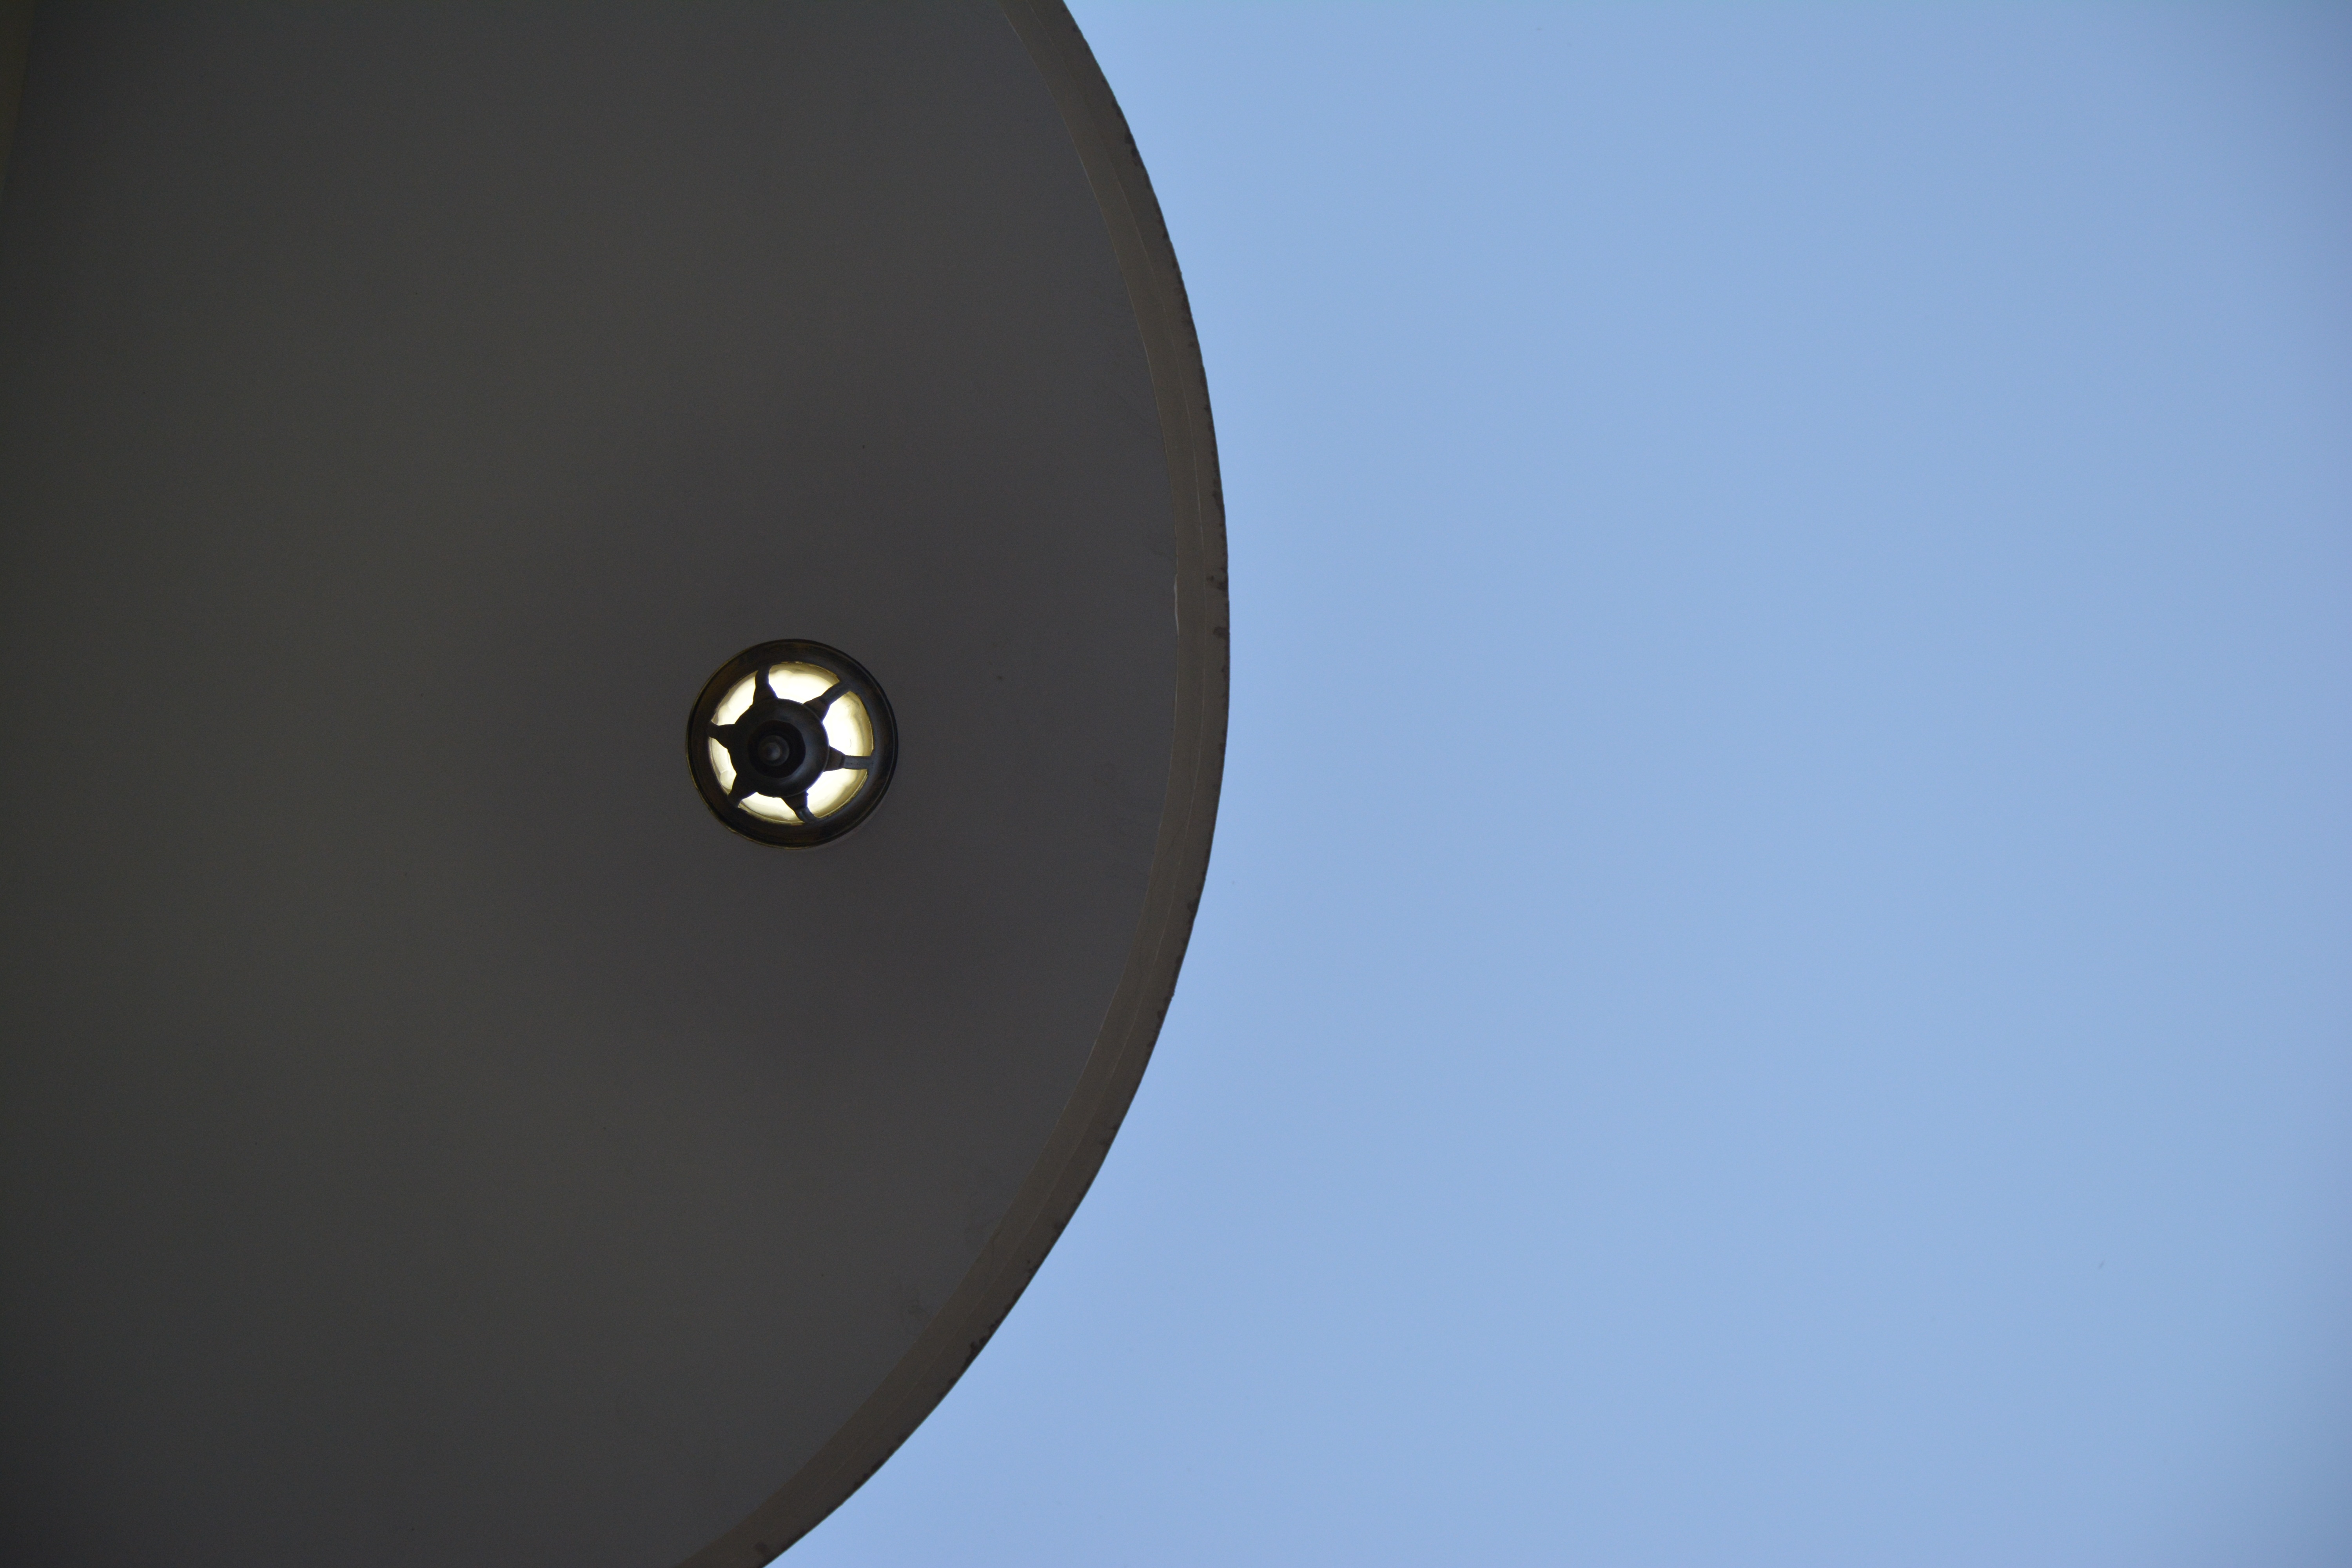
light, sky, white, shade, curve, blue, black, lighting, circle, close up, shape, hanging light, atmosphere of earth